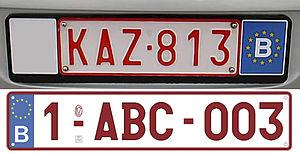
Les plaques d'immatriculation en Belgique sont assignées à une personne physique ou à une personne morale.